Love & Hip Hop: Atlanta season 7

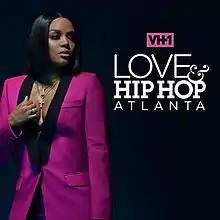
Cover used by the iTunes Store

The seventh season of the reality television series "" premiered on VH1 on March 19, 2018 until July 16, 2018. The season was primarily filmed in Atlanta, Georgia. It is executively produced by Mona Scott-Young and Stephanie R. Gayle for Monami Entertainment, Toby Barraud, Stefan Springman, David DiGangi, Lashan Browning and Donna Edge-Rachell for Eastern TV, and Nina L. Diaz, Liz Fine and Vivian Gomez for VH1.